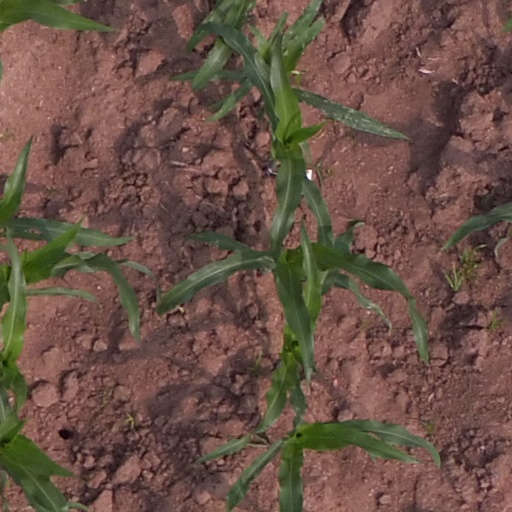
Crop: maize; corn